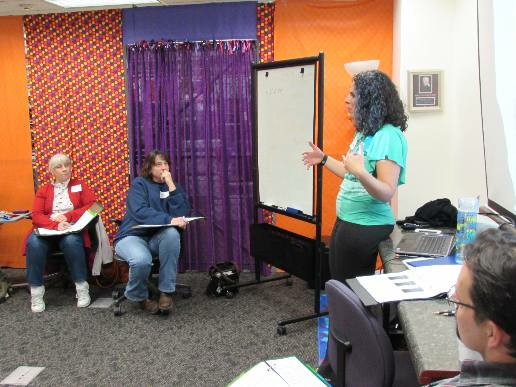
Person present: Yes